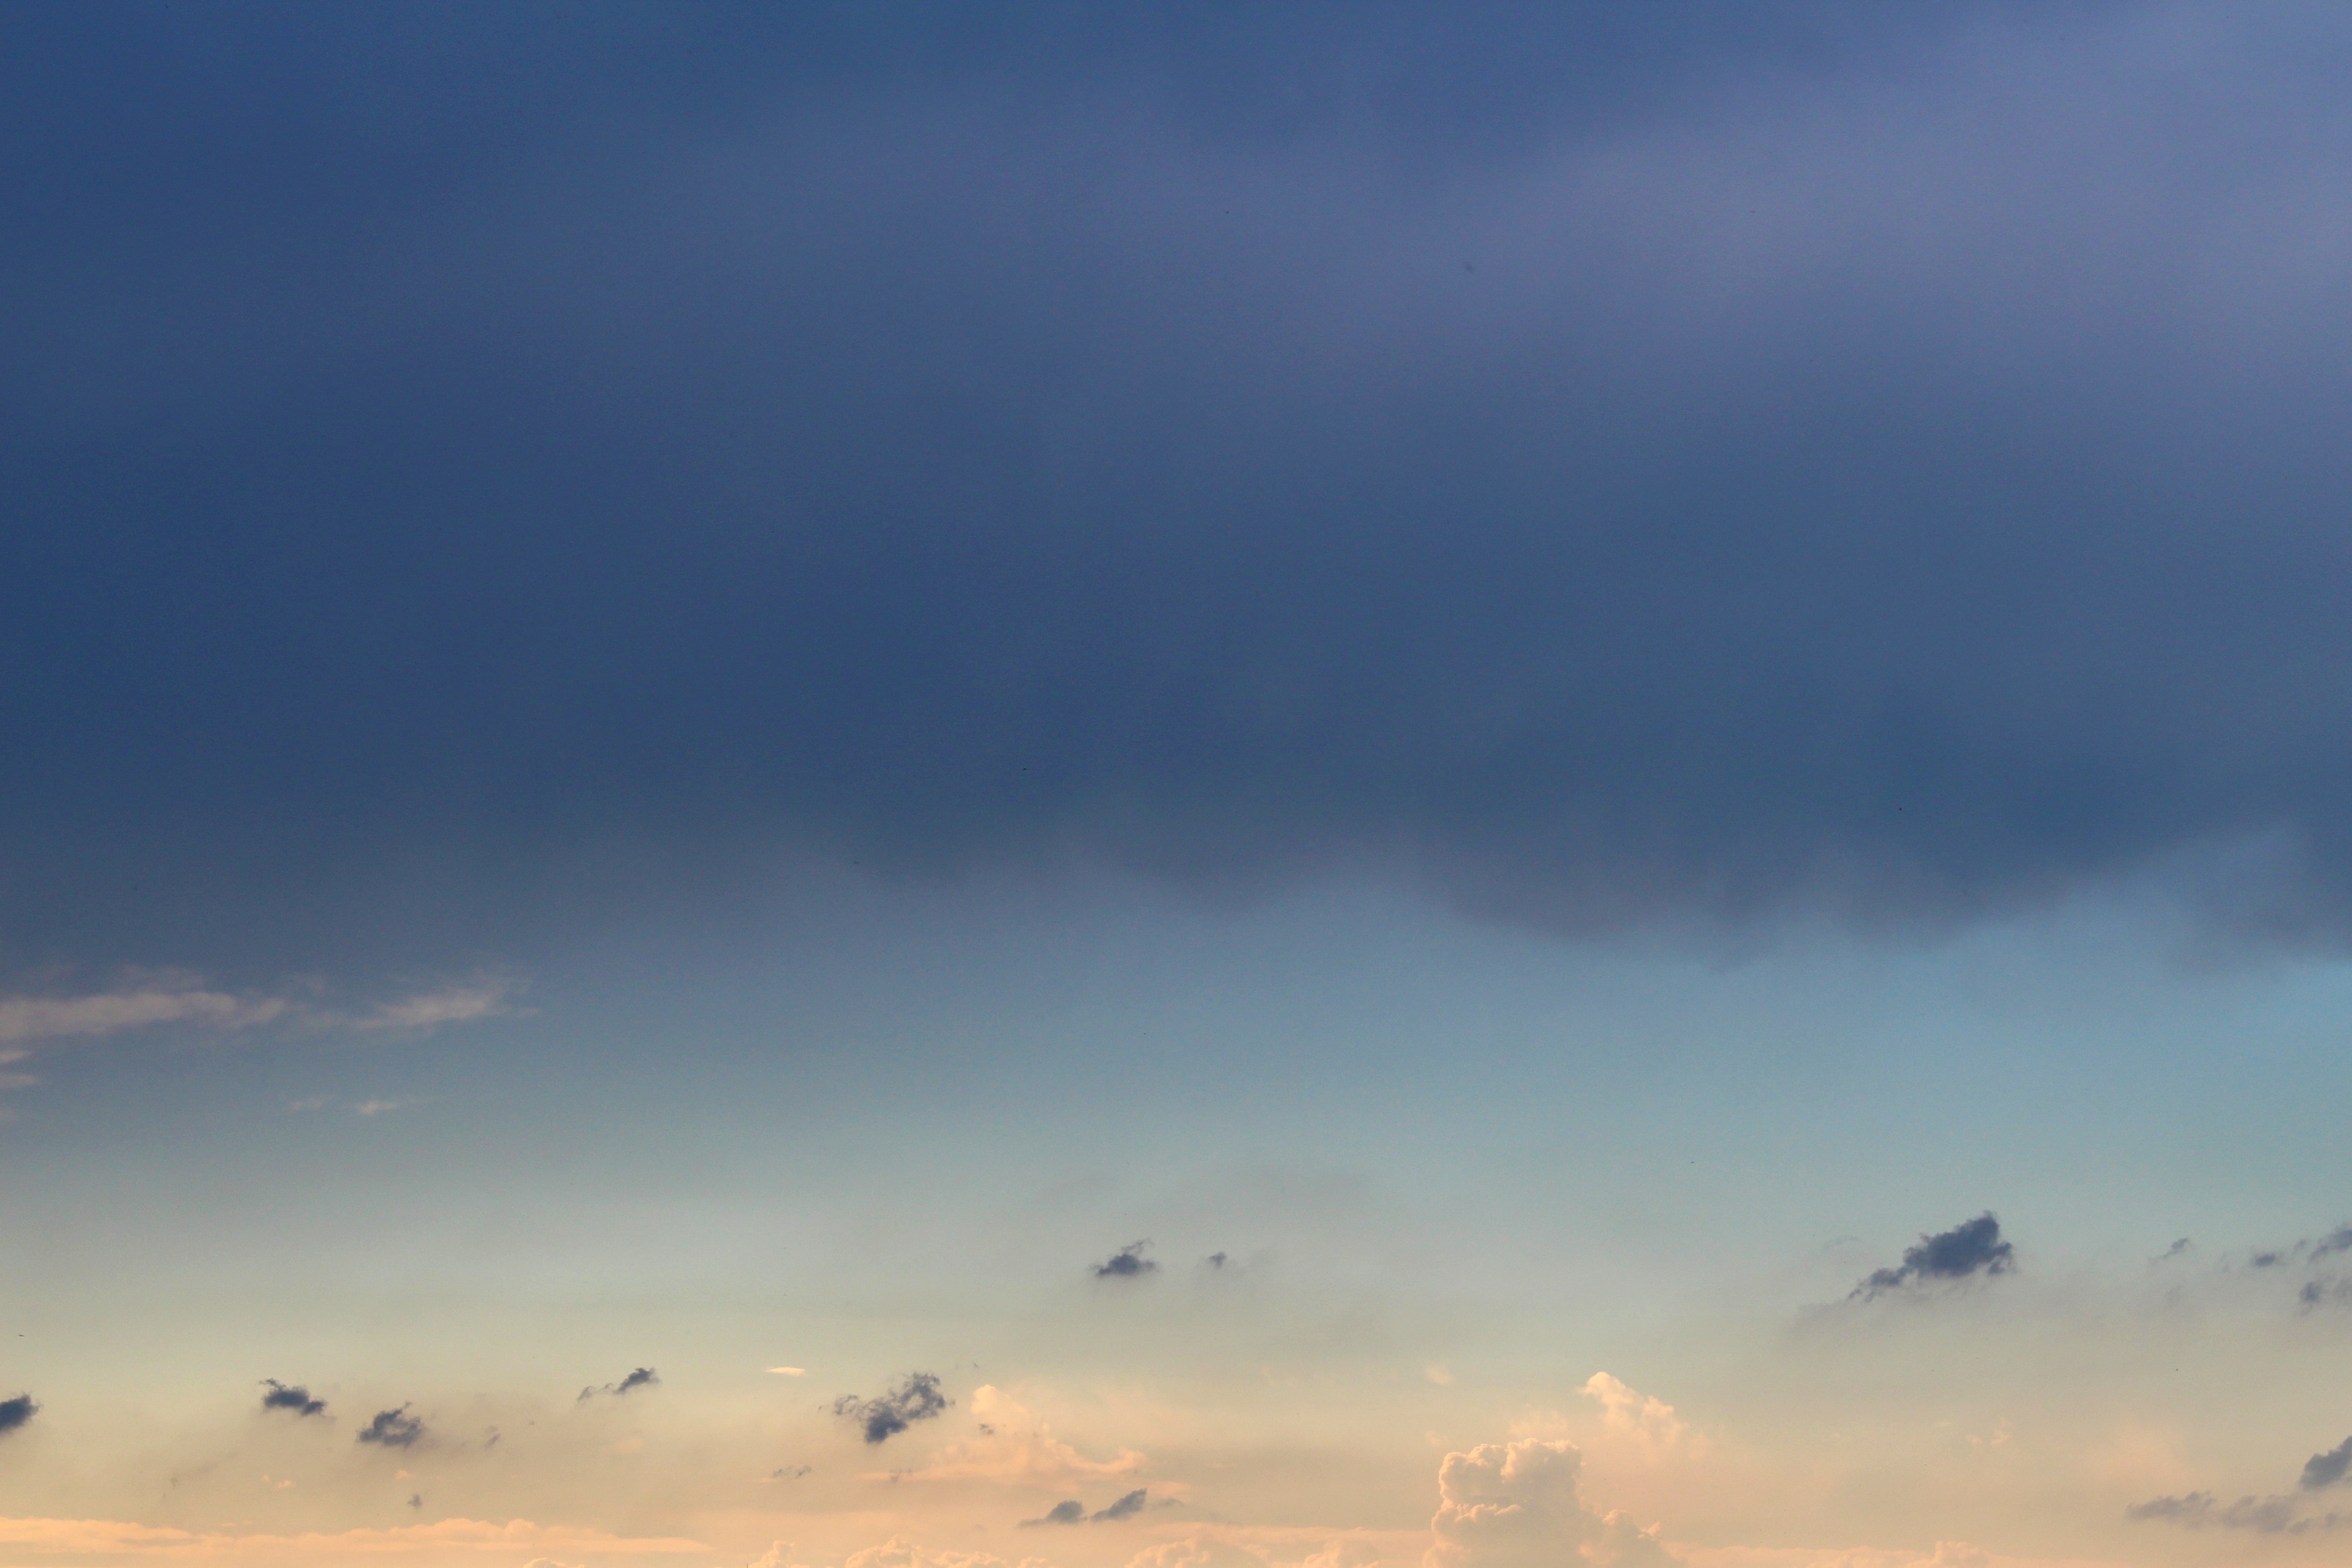
sea, nature, horizon, cloud, sky, sunrise, sunset, mist, prairie, sunlight, cloudy, morning, wave, purple, dawn, atmosphere, summer, dusk, evening, weather, blue, plain, blue sky, clouds, violet, sky blue, the sky, covered sky, meteorological phenomenon, atmospheric phenomenon, atmosphere of earth